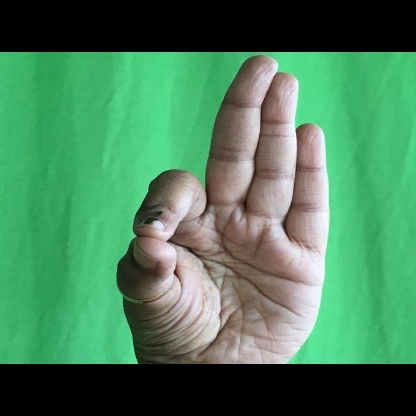
Mudra: Aralam